Villalobos Brothers

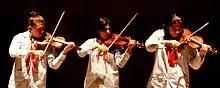
The Villalobos Brothers performing at Carnegie Hall's Isaac Stern Auditorium

Ernesto, Alberto, and Luis Villalobos were born and raised in Xalapa, Mexico, an hour away from the port city of Veracruz. They spent their childhood listening to their grandmother play music for enjoyment after the work day, accompanying dancers at a country fandango, or playing for guests dining in restaurants. The trio learned the violin at a young age and soon learned to sing and play other instruments, including the guitar, the piano and the jarana. They eventually moved on to specialize in classical violin and composition, which further developed into the creation of their own style of playing called "Fast-Chatting Violin" which involves a rapid succession of notes and percussive sounds that imitate the human voice.